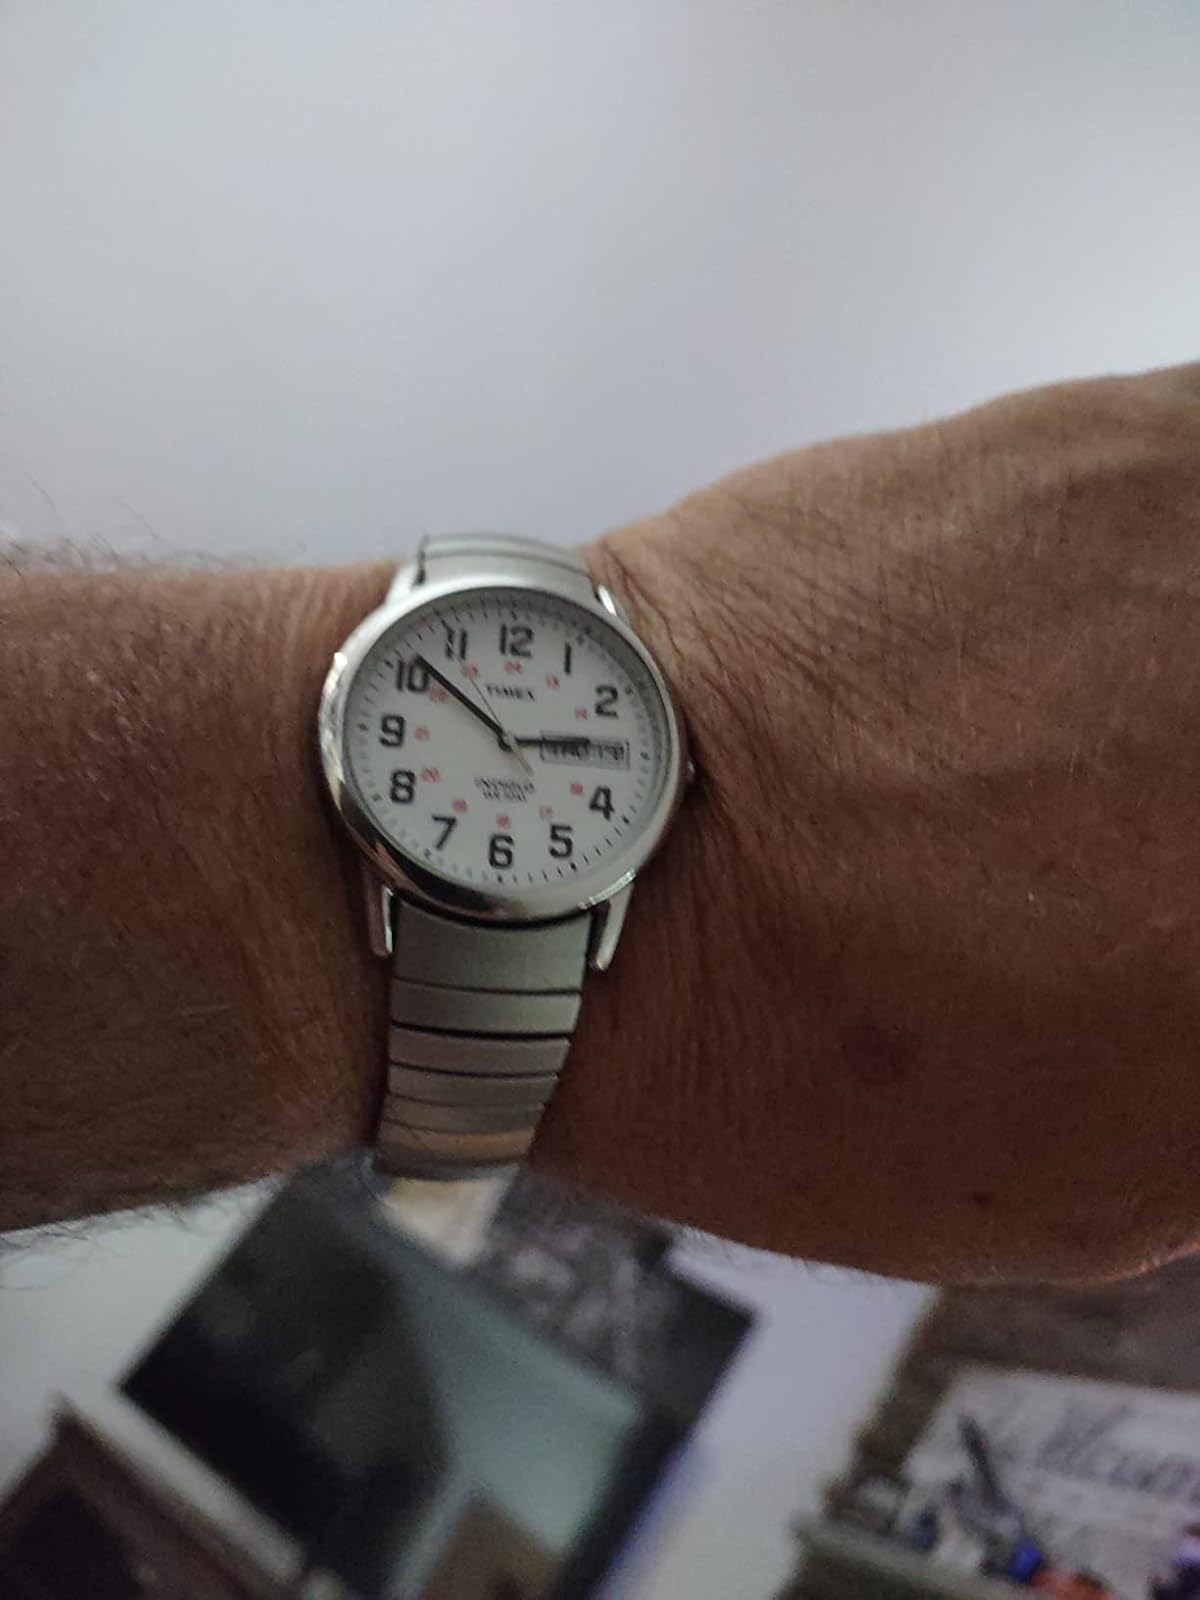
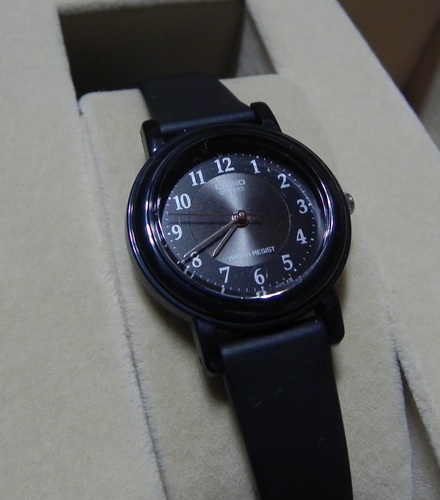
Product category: accessories_watch
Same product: no